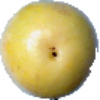
Label: maracuja